Tommy Sheppard (politician)

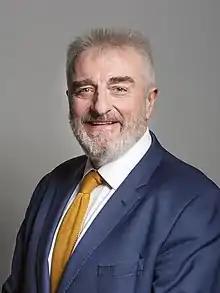
Official portrait, 2020

Tommy Sheppard (born 6 March 1959) is a Scottish National Party (SNP) politician who was the Member of Parliament (MP) for Edinburgh East from 2015 until the seat's abolition in 2024. He has been SNP Spokesperson for Scotland since 2023. He is a former SNP spokesperson for the Cabinet Office and a former SNP Shadow Leader of the House of Commons. He is also known for founding The Stand Comedy Clubs in Edinburgh and Glasgow.